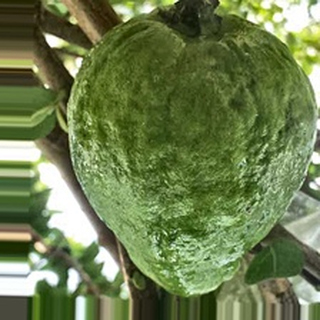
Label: healthy_guava